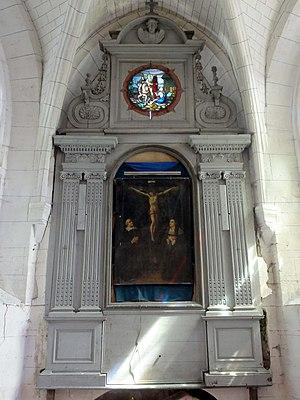
Mobilier de l'église (voir titre).
L'église Saint-Martin est une église catholique paroissiale située à Néry, en France. Elle se compose de trois parties distinctes. La nef et ses bas-côtés sont d'un discret style néo-gothique, et ont été inaugurés en 1901. Le clocher roman tardif des années 1140 se situe entre la nef et le chœur. Il se caractérise par son arc triomphal sculpté de bâtons brisés, sa voûte en berceau brisé, la sculpture soignée des chapiteaux tant à l'intérieur qu'autour des baies de l'étage de beffroi, et les colonnettes en délit qui cantonnent ces fenêtres. L'élégante flèche de pierre, qui cumule à 37 m de hauteur au-dessus du niveau du sol, a remplacé son prédécesseur roman au XVIᵉ siècle, comme l'indiquent les quatre clochetons flamboyants aux angles. Enfin, le chœur, composé d'une courte travée droite et d'une abside à cinq pans, date de la période comprise entre 1260 et le début XIVᵉ siècle, et les trois fenêtres du chevet présentent un remplage de style rayonnant tardif. Cependant, les voûtes et les vitraux ont été remplacés au XVIᵉ siècle. Réduits à l'état de fragments, ces vitraux sont toujours en place.